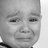
Emotion: sad